Jukola Boardinghouse

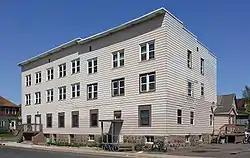
The Jukola Boardinghouse from the southwest

The Jukola Boardinghouse is a former boarding house in Virginia, Minnesota, United States. It was built in 1912, one of many constructed as mining began in the Iron Range and thousands of unmarried men arrived to take work. The name Jukola is Finnish, as it was built for Finnish miners. In 1982 the Jukola Boardinghouse was listed on the National Register of Historic Places for its local significance in the themes of architecture, exploration/settlement, and social history. It was nominated as a well-preserved example of this once-common and essential lodging option in the early years of Iron Range mining.